Siegfried Marcus

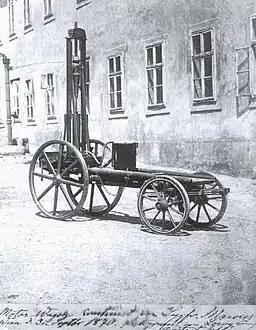
Marcus cart of 1870

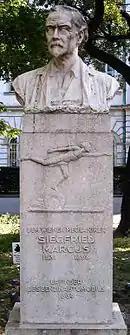
Monument at Vienna Technical Museum

Based on the information from existing sources, Marcus' first machine was built on a simple handcart in 1870. It had to be started by lifting the drive wheels off the ground and spinning them. The internal combustion engine was designed for liquid combustibles and made him the first to propel a vehicle, a handcart, by means of petrol. Marcus was not satisfied with this cart and dismantled it. However, his first vehicle model was displayed at the Vienna Exhibition in 1873.